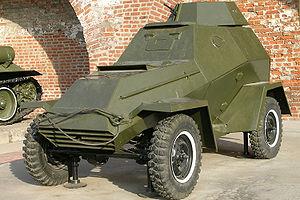
La BA-64 était une automitrailleuse soviétique, développée dans les années 1941, et produite pour l'Armée rouge à partir de 1942.